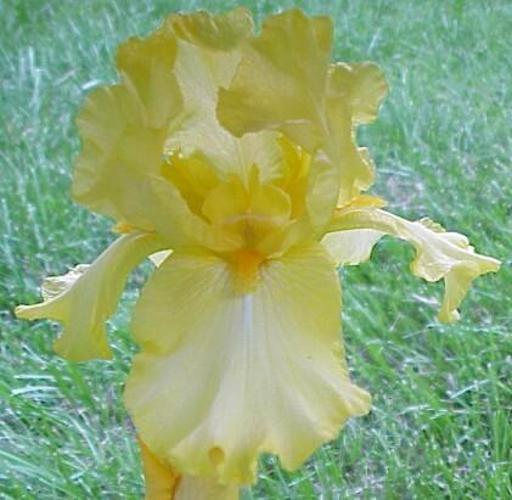
Label: bearded iris